Merrimack Valley

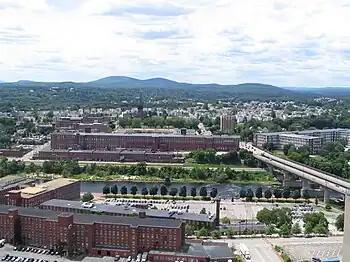
The Amoskeag Mills in West Manchester, New Hampshire, circa 2006. The massive structure once housed the largest cotton textile manufacturing plant in the world. Since the late 20th century, it has been rehabilitated for mixed use development.

While the Merrimack had been used for small manufacturing concerns for decades, in the early 1820s, a group of investors from Boston founded the city of Lowell, to take advantage of the drop of the Merrimack over the Pawtucket Falls. Lowell, the first large-scale planned textile center in America, remained the nation's largest into the 1850s. Textile production spread up and down the Merrimack Valley in both states for the next century, but eventually was eclipsed after the Second World War.